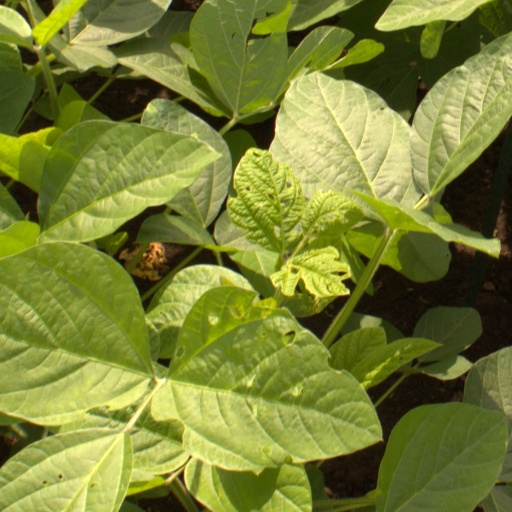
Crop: soybean